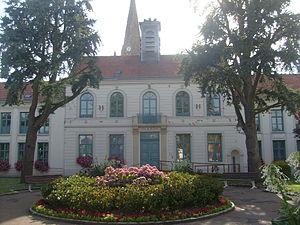
Mairie de Warhem
Warhem est une commune française située dans le département du Nord, en région Hauts-de-France.